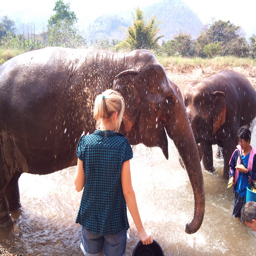
Two women in the water bathing the elephants.
A woman wading in the river next to elephants.
Two women interact with two elephants in the water.
Wet elephants shake water onto people bathing them.
Two people are standing with two elephants playing in the water.